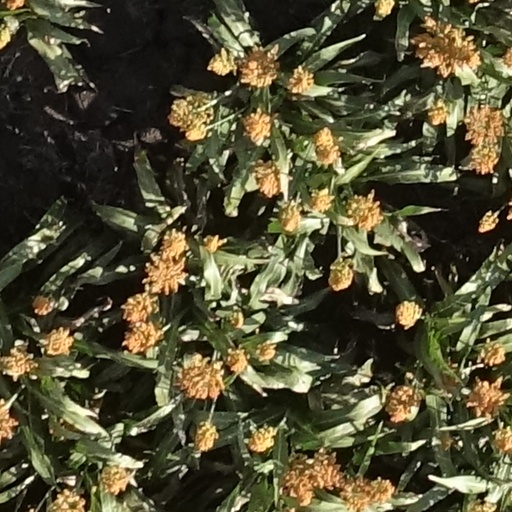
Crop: sorghum